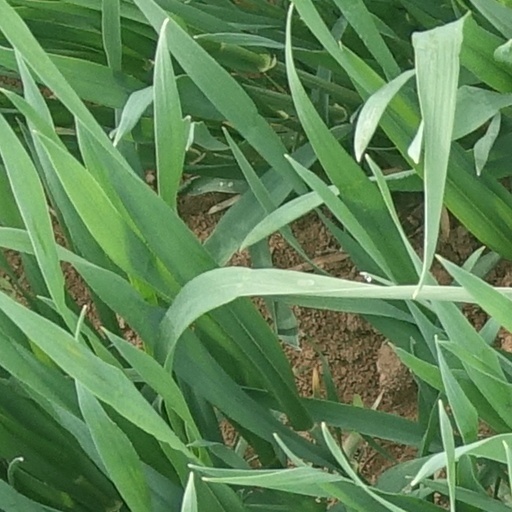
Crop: wheat